Black-tailed gull

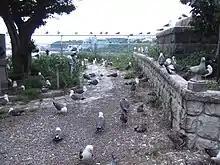
The gulls at Kabushima

An enormous gathering of black-tailed gulls can be found at Kabushima, a peninsula (formerly an island) in Hachinohe, Aomori, Japan. A Shinto shrine was raised by fishermen in 1269 (and has been rebuilt several times since) at which the black-tailed gull is seen as a messenger of the goddess of the fishery. For over 700 years, the species has enjoyed reverence, feeding and protection from the local population. As a result, every summer, over 40,000 black-tailed gulls nest and raise their young in the grounds of the shrine and the surrounding island, which has been designated a National Natural Monument by the government of Japan. The gulls are very tame and are a popular tourist attraction.